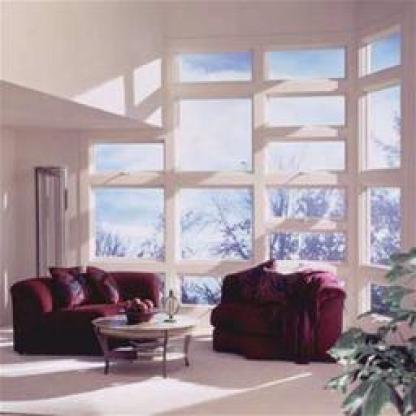
Scene: Indoor